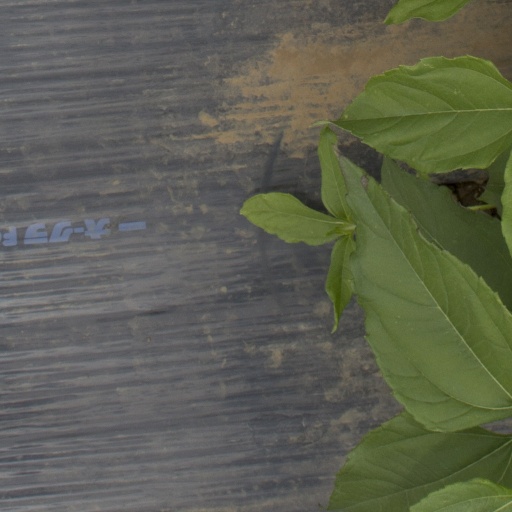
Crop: Jerusalem artichoke